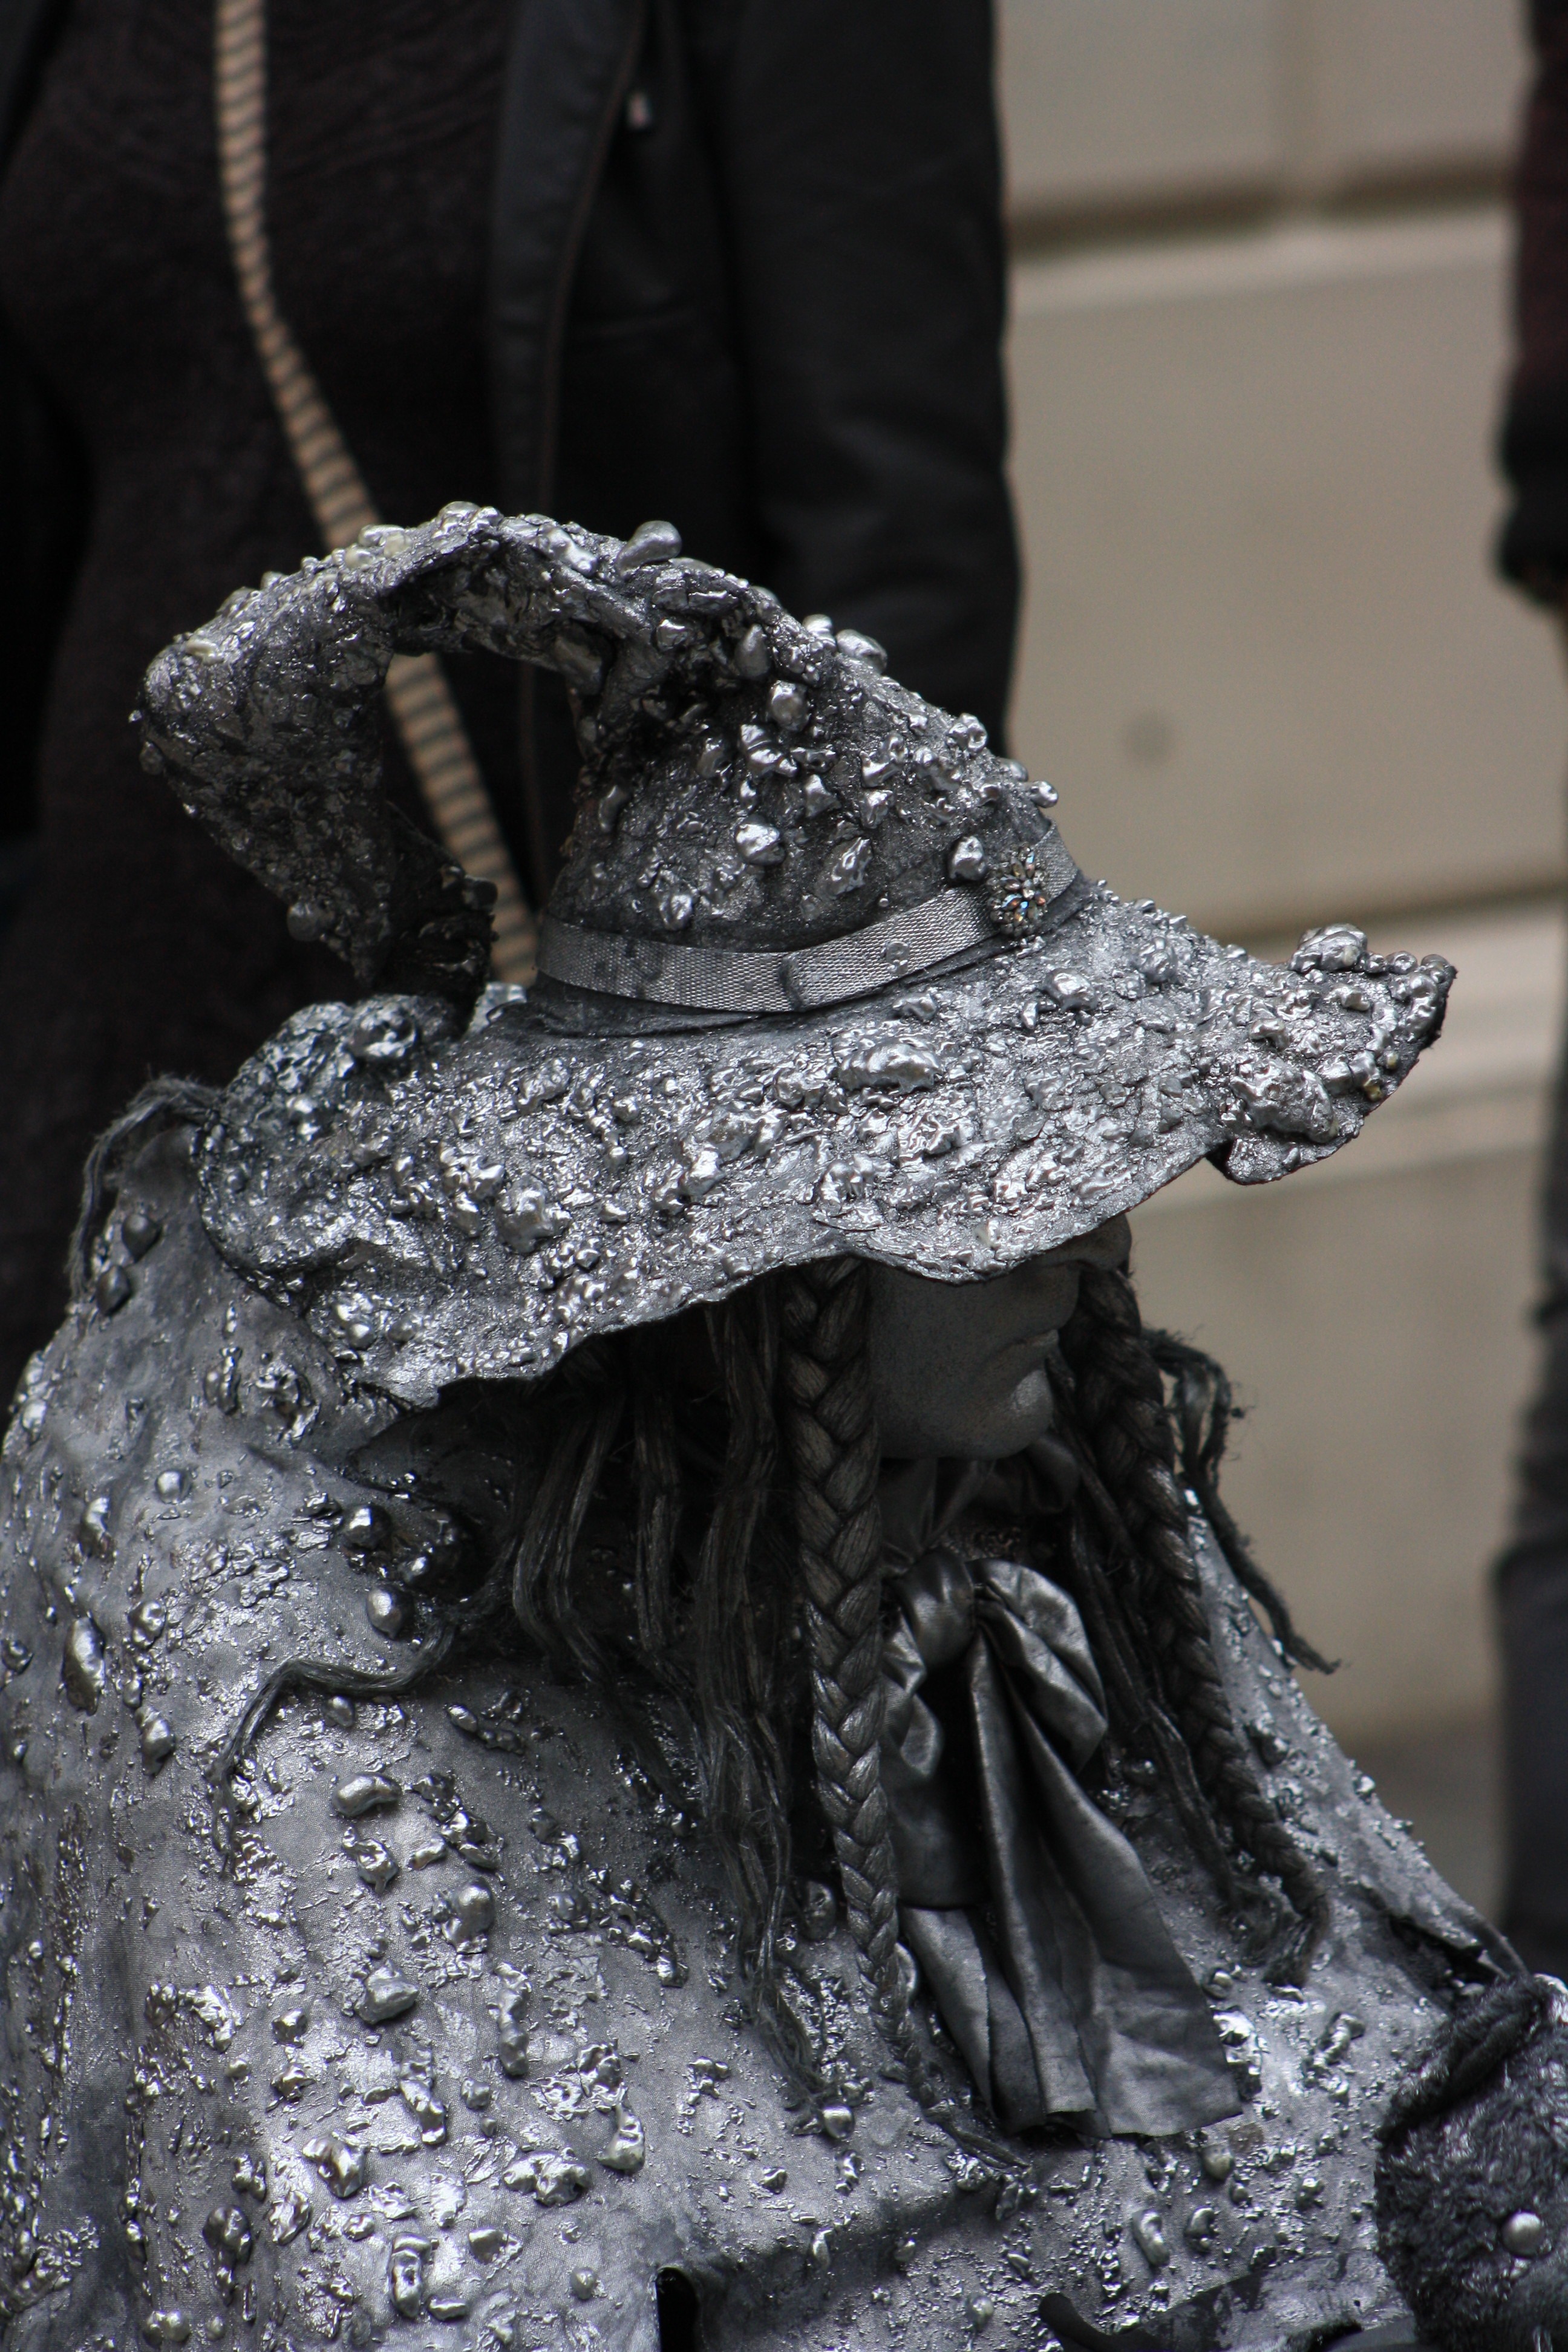
winter, people, monument, statue, fashion, clothing, black, monochrome, face, sculpture, art, dress, temple